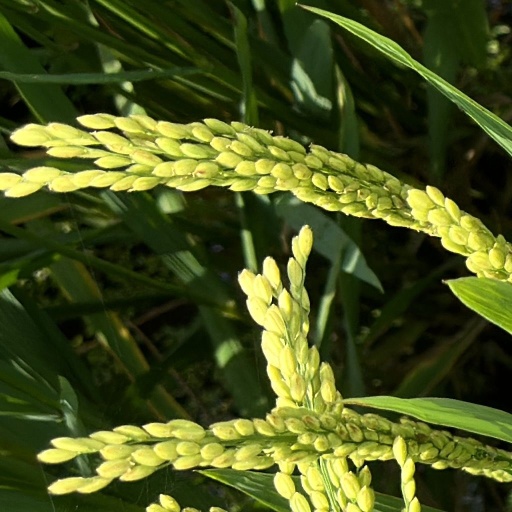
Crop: rice